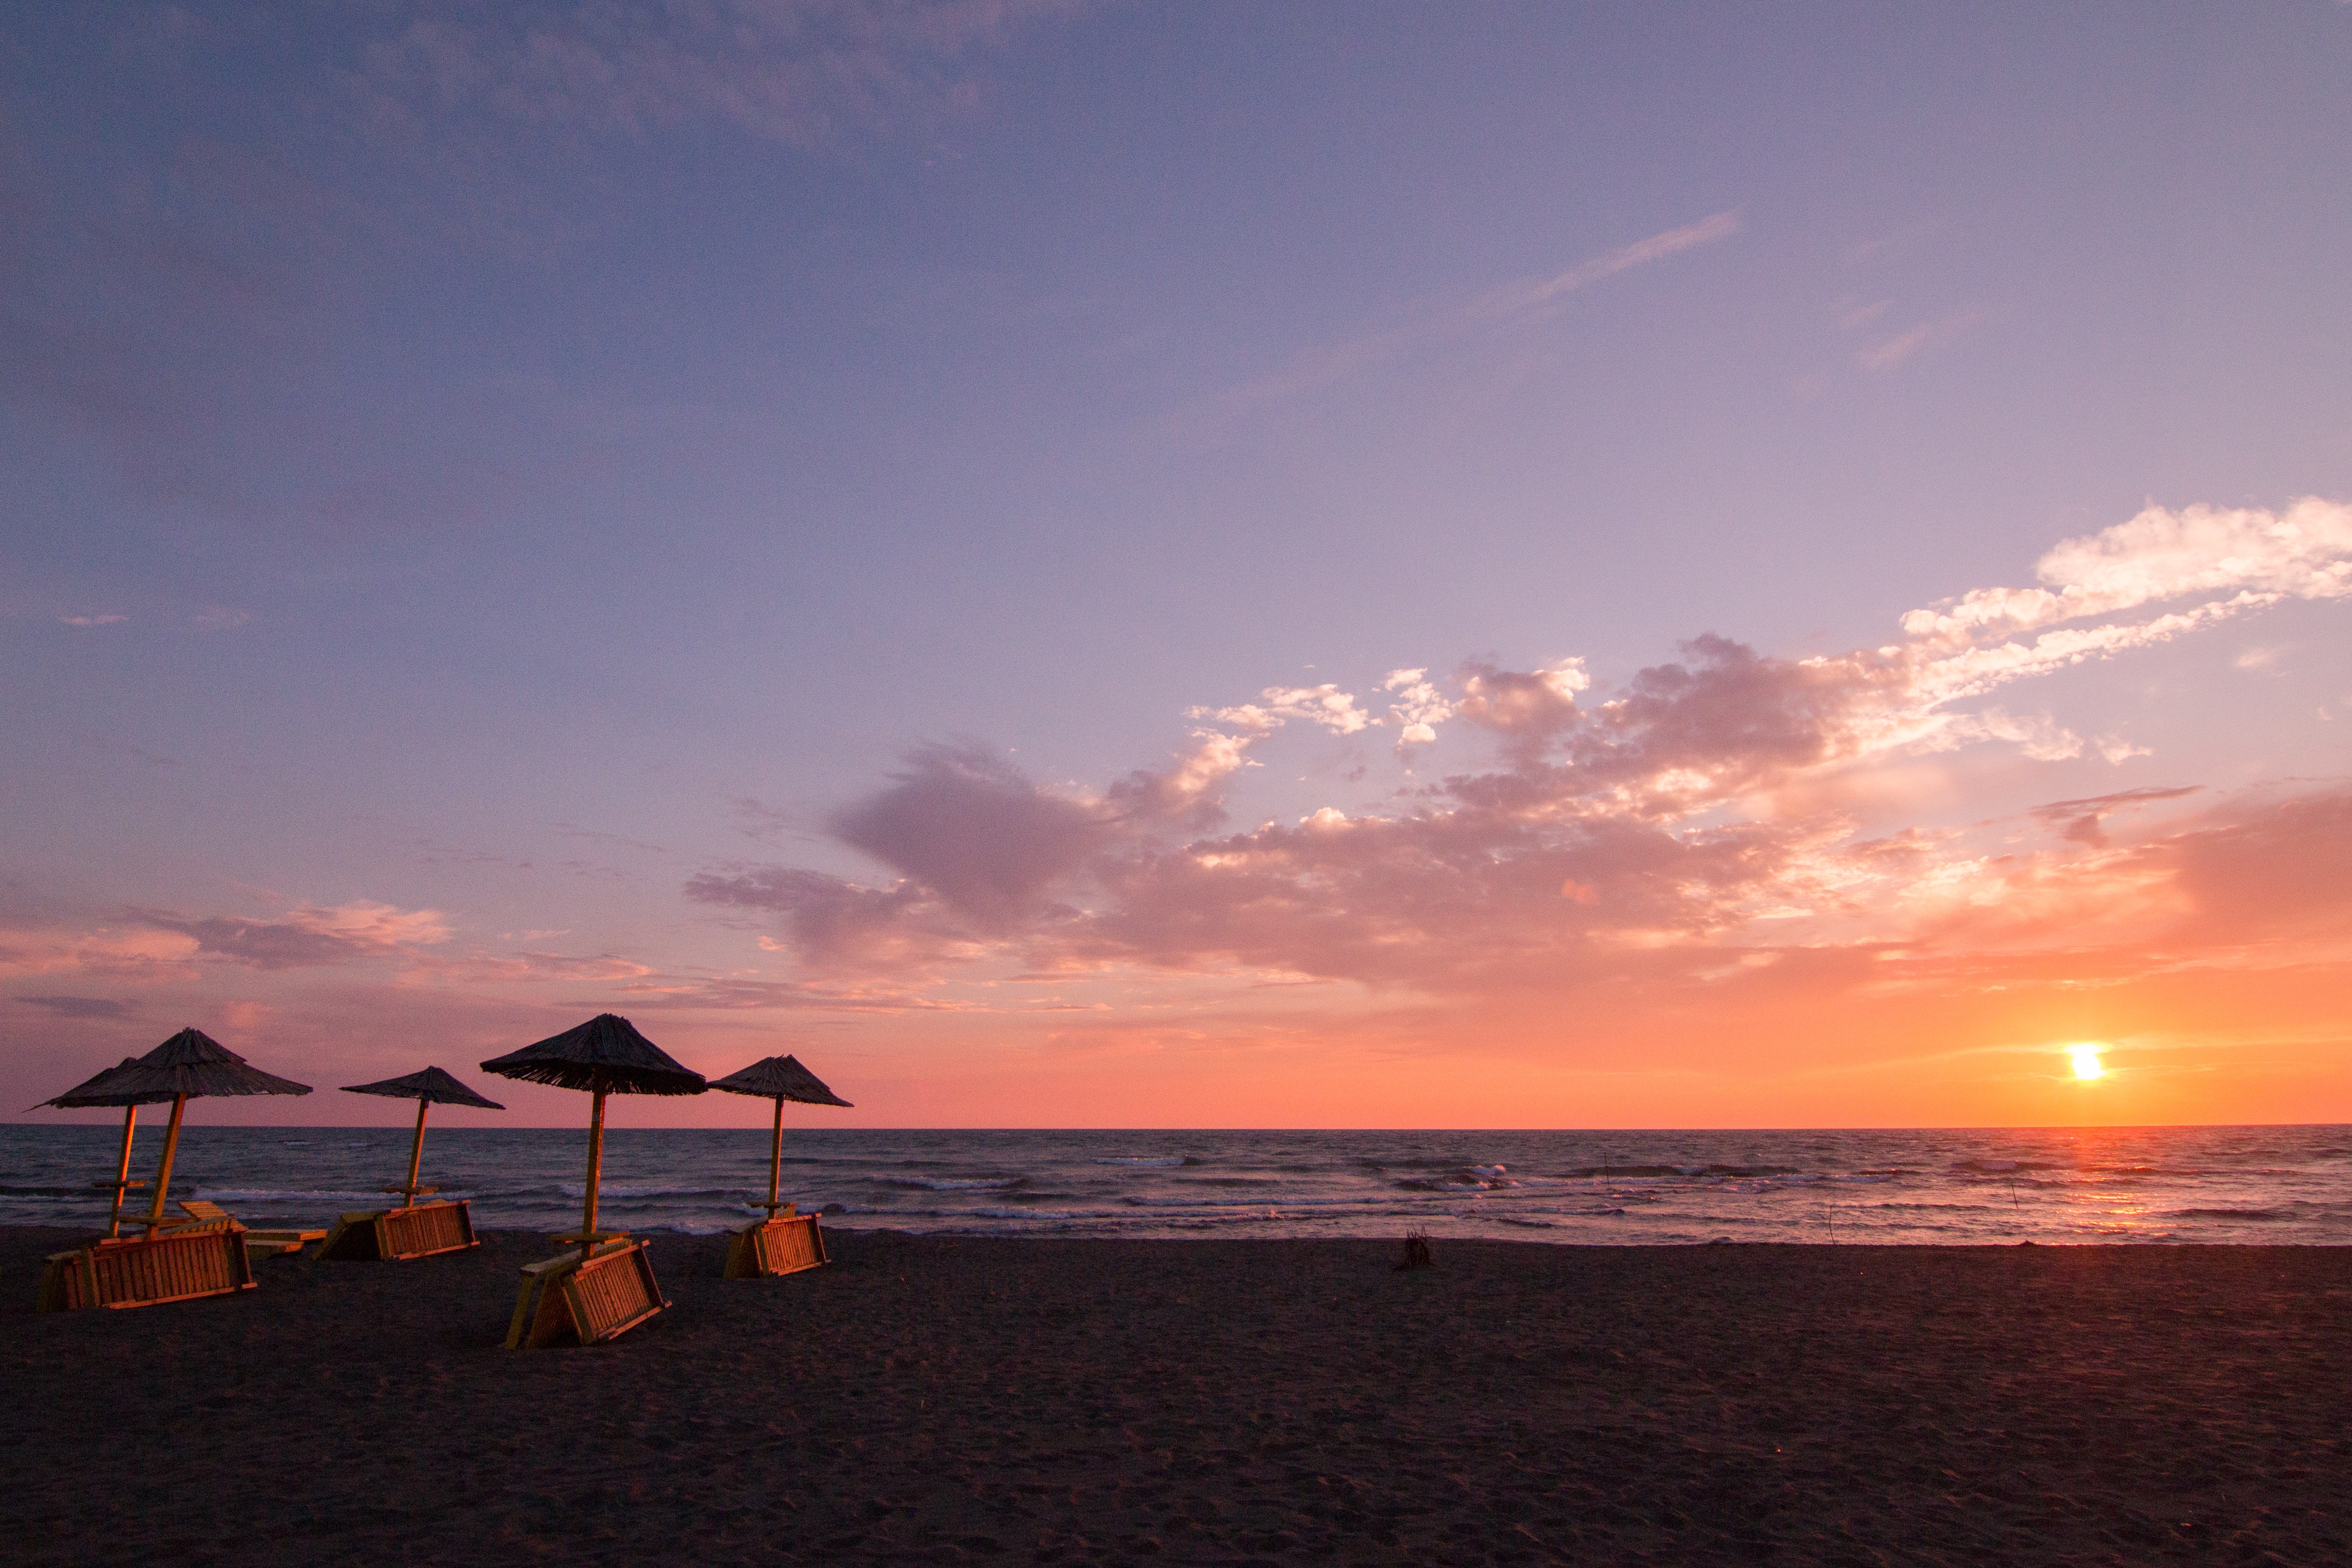
beach, sea, coast, ocean, horizon, sky, sun, sunrise, sunset, sunlight, morning, shore, dawn, dusk, evening, umbrella, bay, body of water, parasol, cape, montenegro, afterglow, sunshade